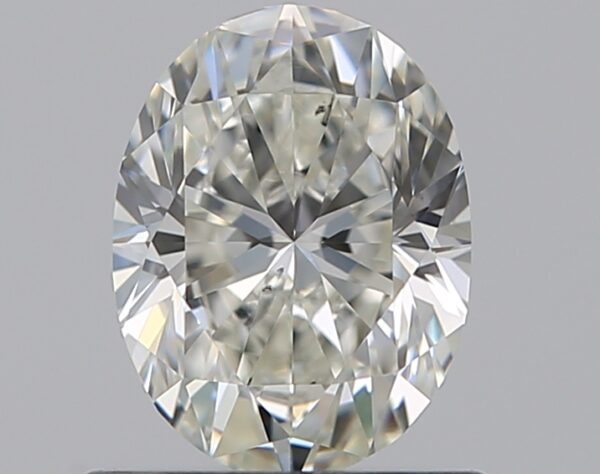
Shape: oval
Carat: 0.7
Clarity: VS2
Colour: I
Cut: VG
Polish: EX
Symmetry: VG
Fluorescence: F
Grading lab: GIA
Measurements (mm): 6.52 x 4.89 x 3.2